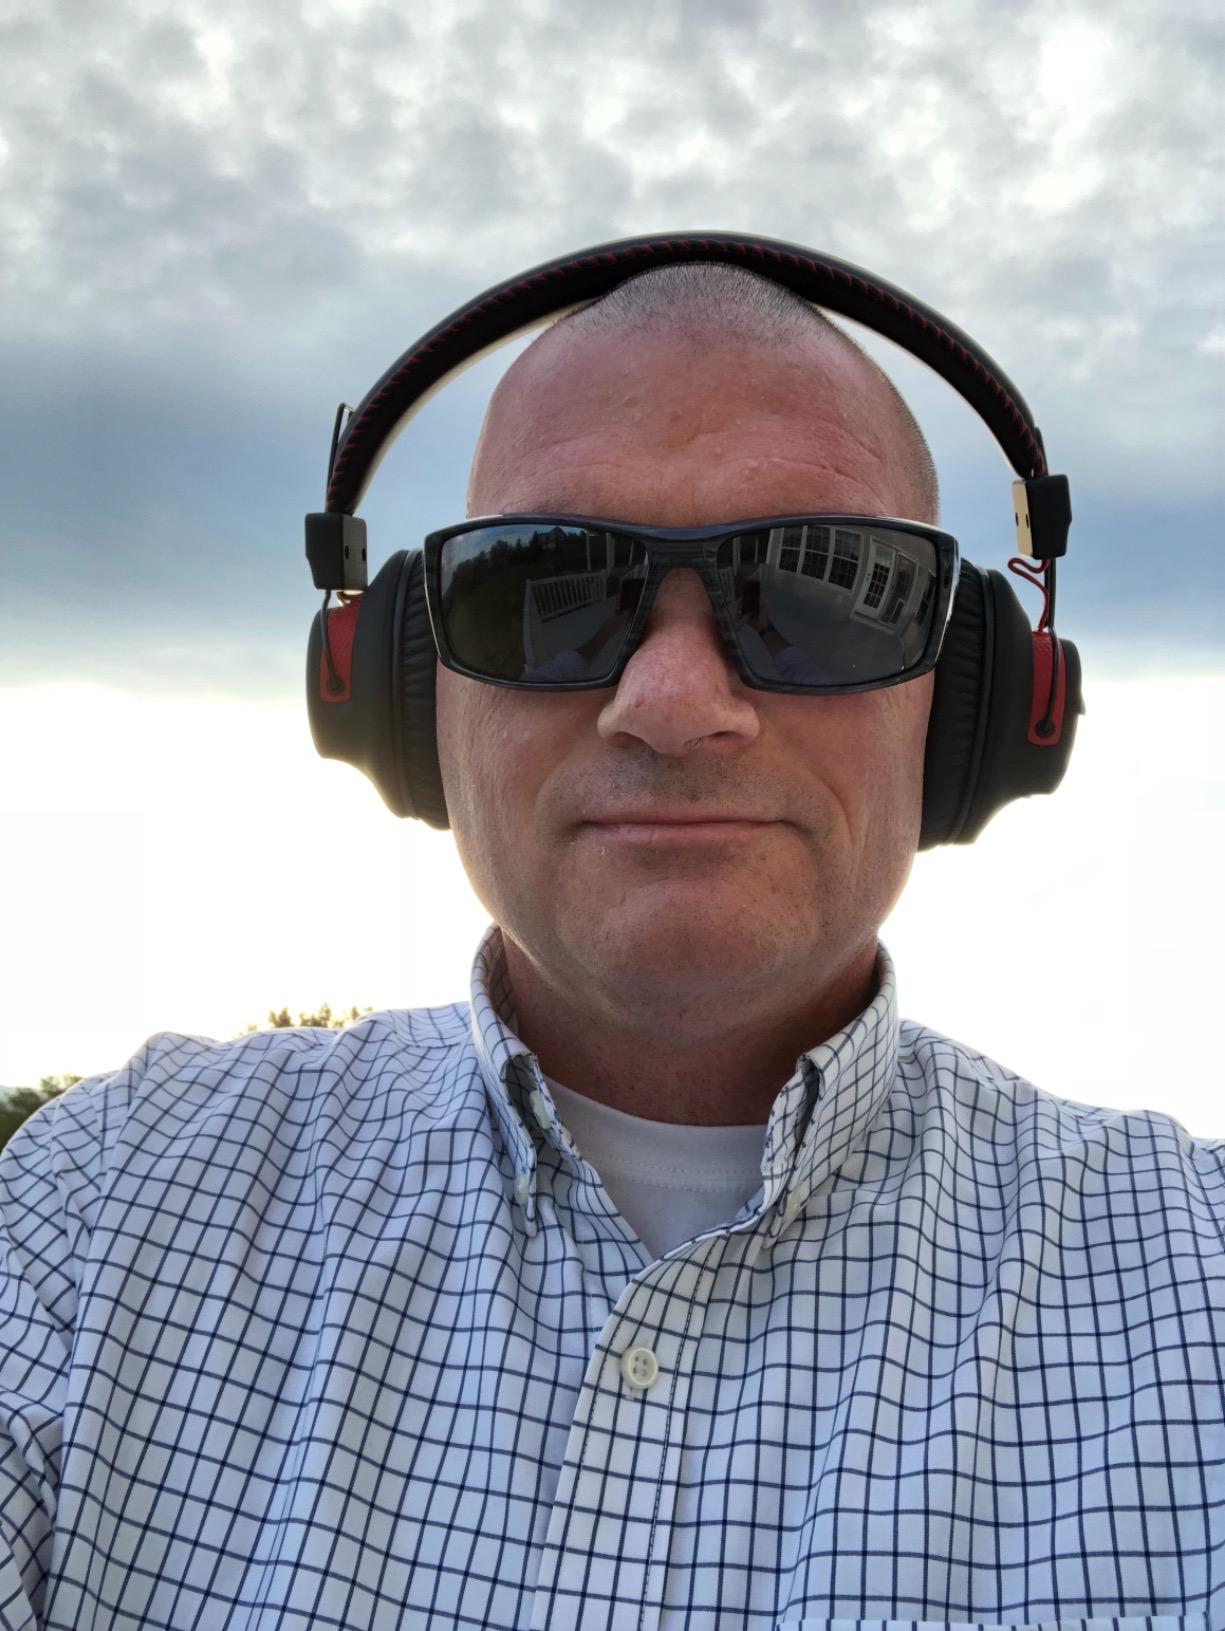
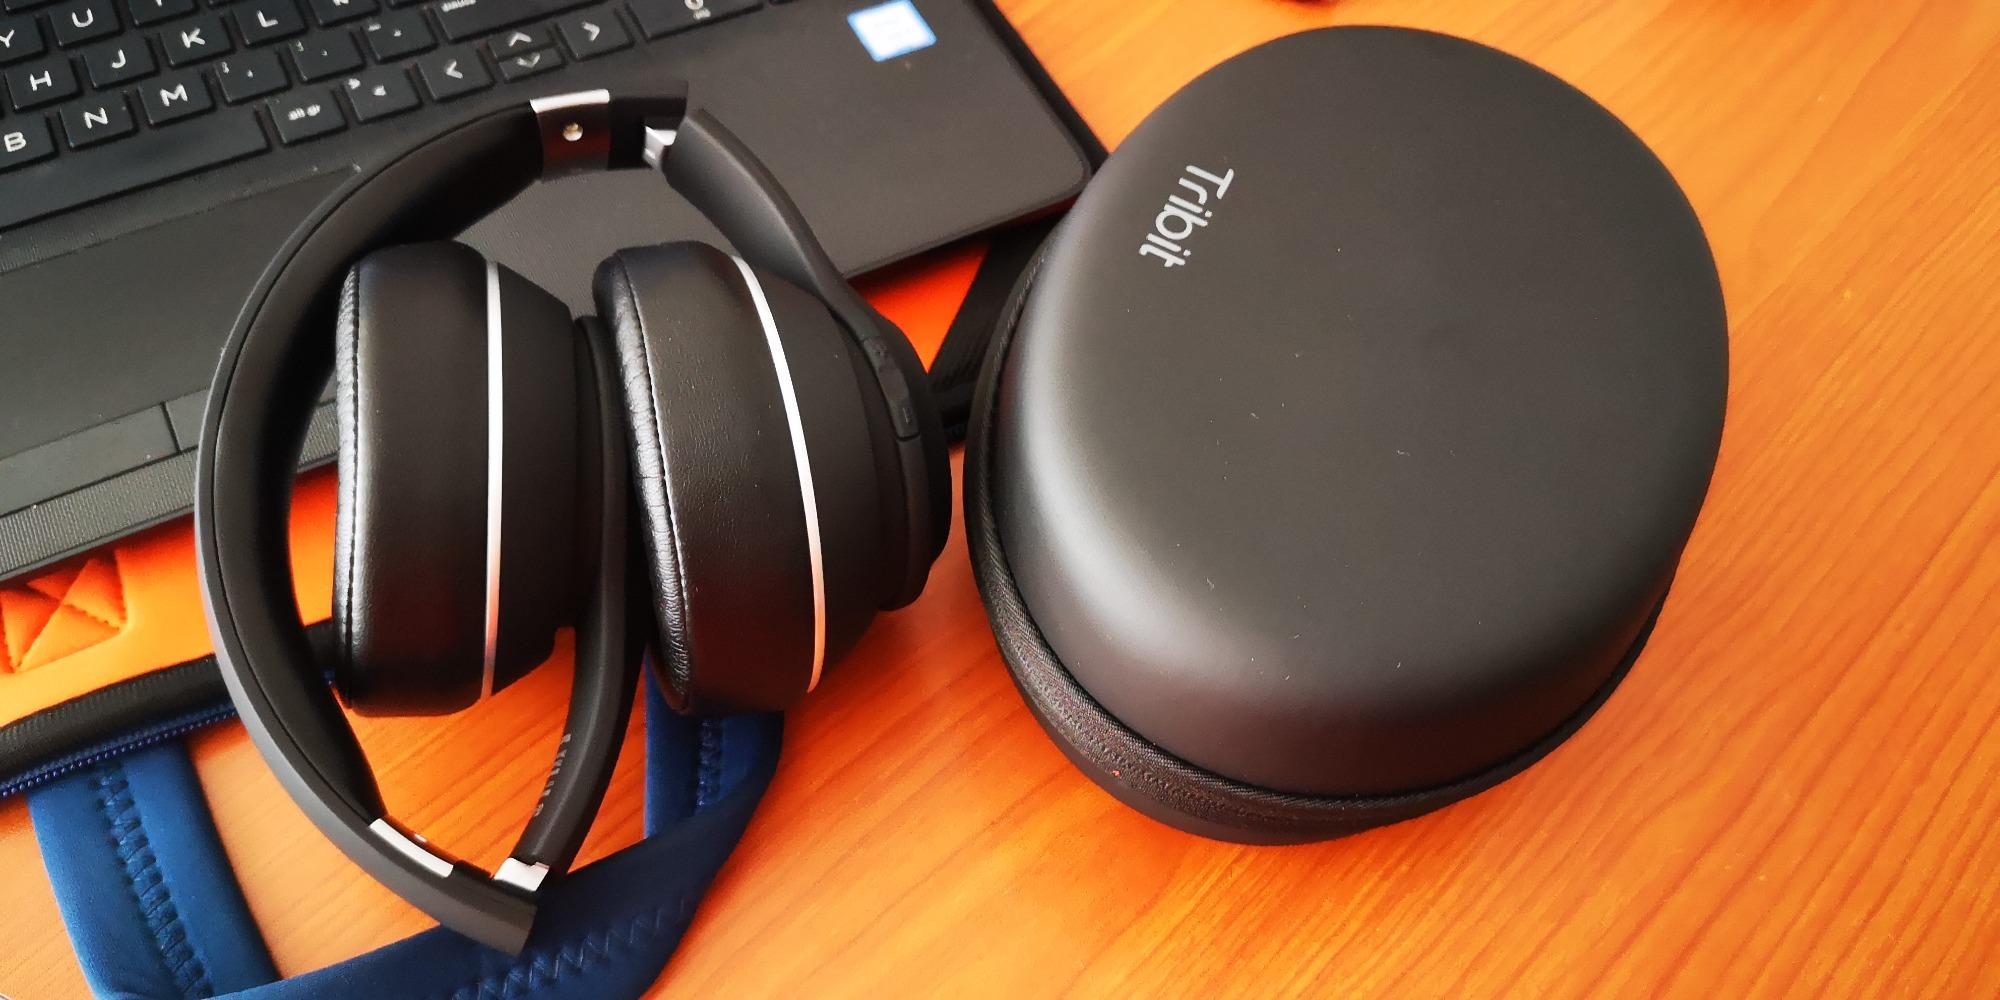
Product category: headphones
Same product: no